Aglaia Coronio

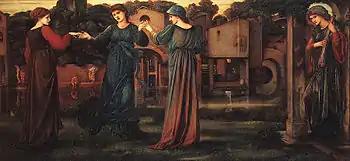

Of Greek descent, she was the elder daughter of businessman and art collector Alexander Constantine Ionides, who had immigrated to London from Constantinople (present day Istanbul) in 1827. Her older brother was Constantine Alexander Ionides (b. 1833); her younger siblings were Luca or Luke (b. 1837), Alexander or Alecco (b. 1840) and Chariclea Anthea Euterpe (b. 1844).